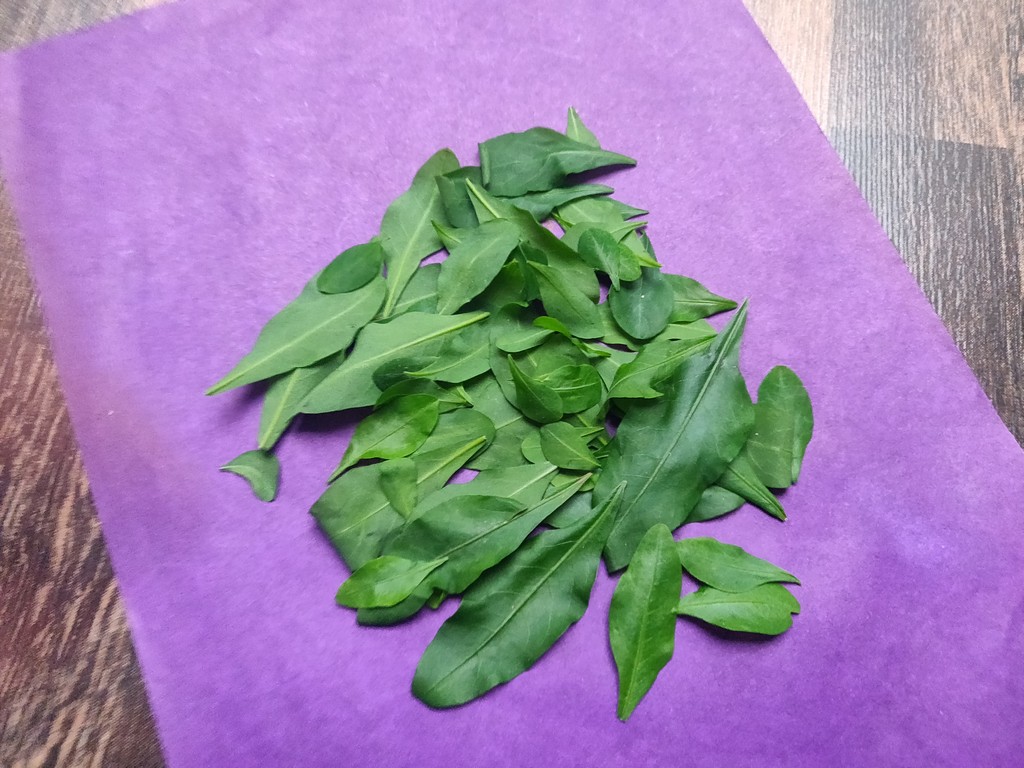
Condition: Healthy
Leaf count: multiple
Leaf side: unknown